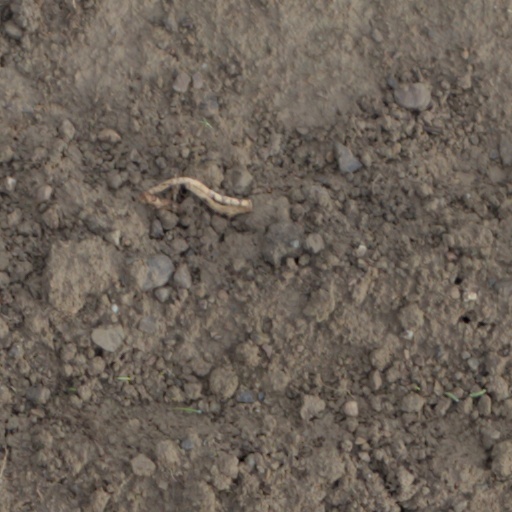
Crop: wheat